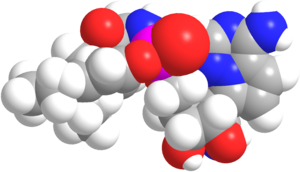
Le remdésivir est un dérivé monophosphate d'un analogue de nucléosides de l'adénine. Il a été développé par le laboratoire Gilead Sciences initialement pour traiter la maladie à virus Ebola et les infections à virus Marburg. Il a par la suite montré une activité antivirale également contre d'autres virus à ARN monocaténaire comme le virus respiratoire syncytial, le virus Junin, le virus Lassa, le virus Nipah et le genre Henipavirus en général, ainsi que les coronavirus, notamment le MERS-CoV et le SARS-CoV ; il est également étudié contre les infections à virus SARS-CoV-2.